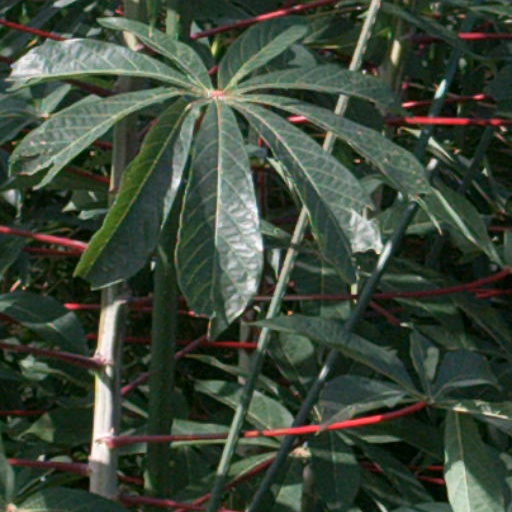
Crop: cassava